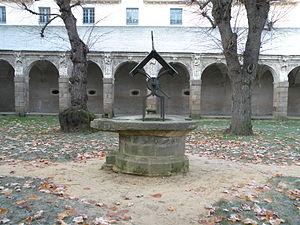
Cloître de l’ancienne abbaye Saint-Melaine à Rennes.
Un jardin de curé est à l'origine un jardin clos près de l'église et du presbytère, à vocation avant tout utilitaire. Ce jardin qui pouvait être celui d'un curé, d'un évêque ou d'une congrégation religieuse avait pour but de pourvoir à la subsistance de quelques personnes en fournissant des légumes et des fruits, c'est donc à la base un jardin potager, mais aussi des fleurs, pour fleurir l'autel, et, dit-on, une vigne pour le vin de messe ainsi que quelques plantes médicinales.
Cette liste contient les objets immobiliers et mobiliers de la ville de Rennes classés ou inscrits aux monuments historiques.